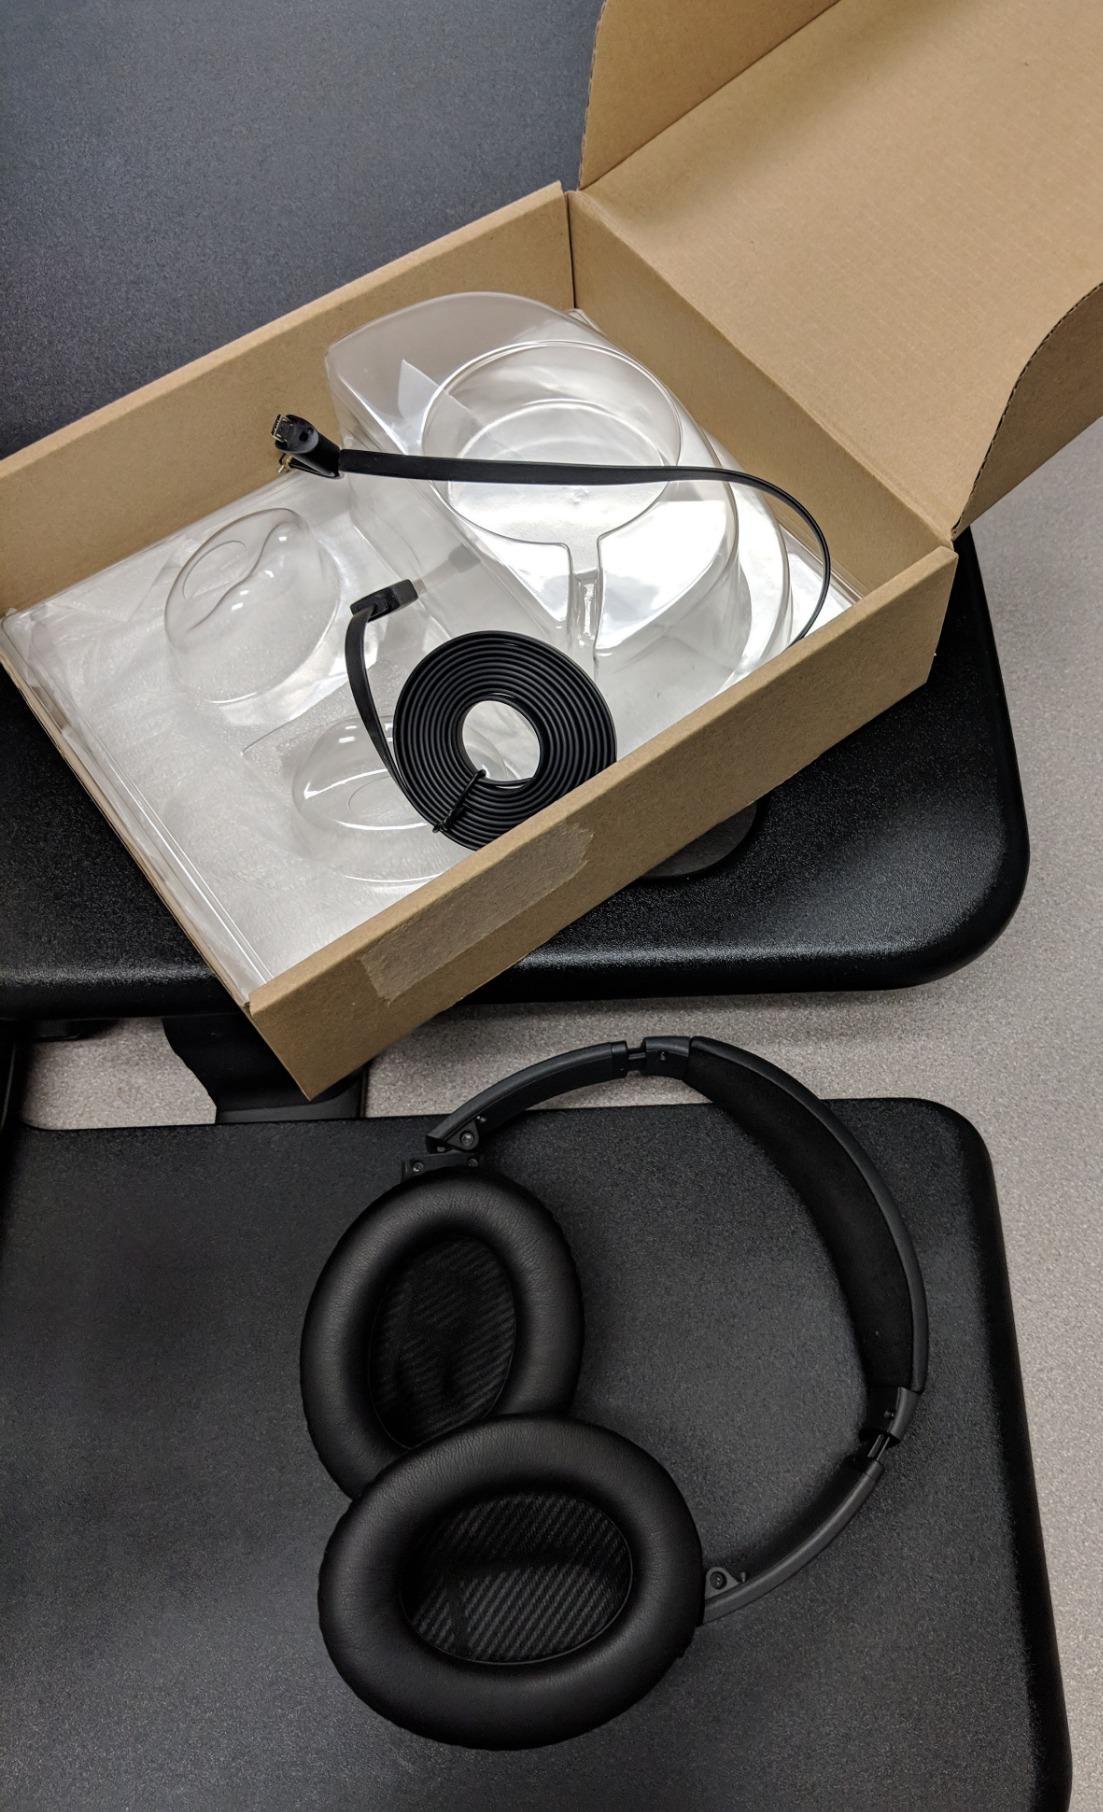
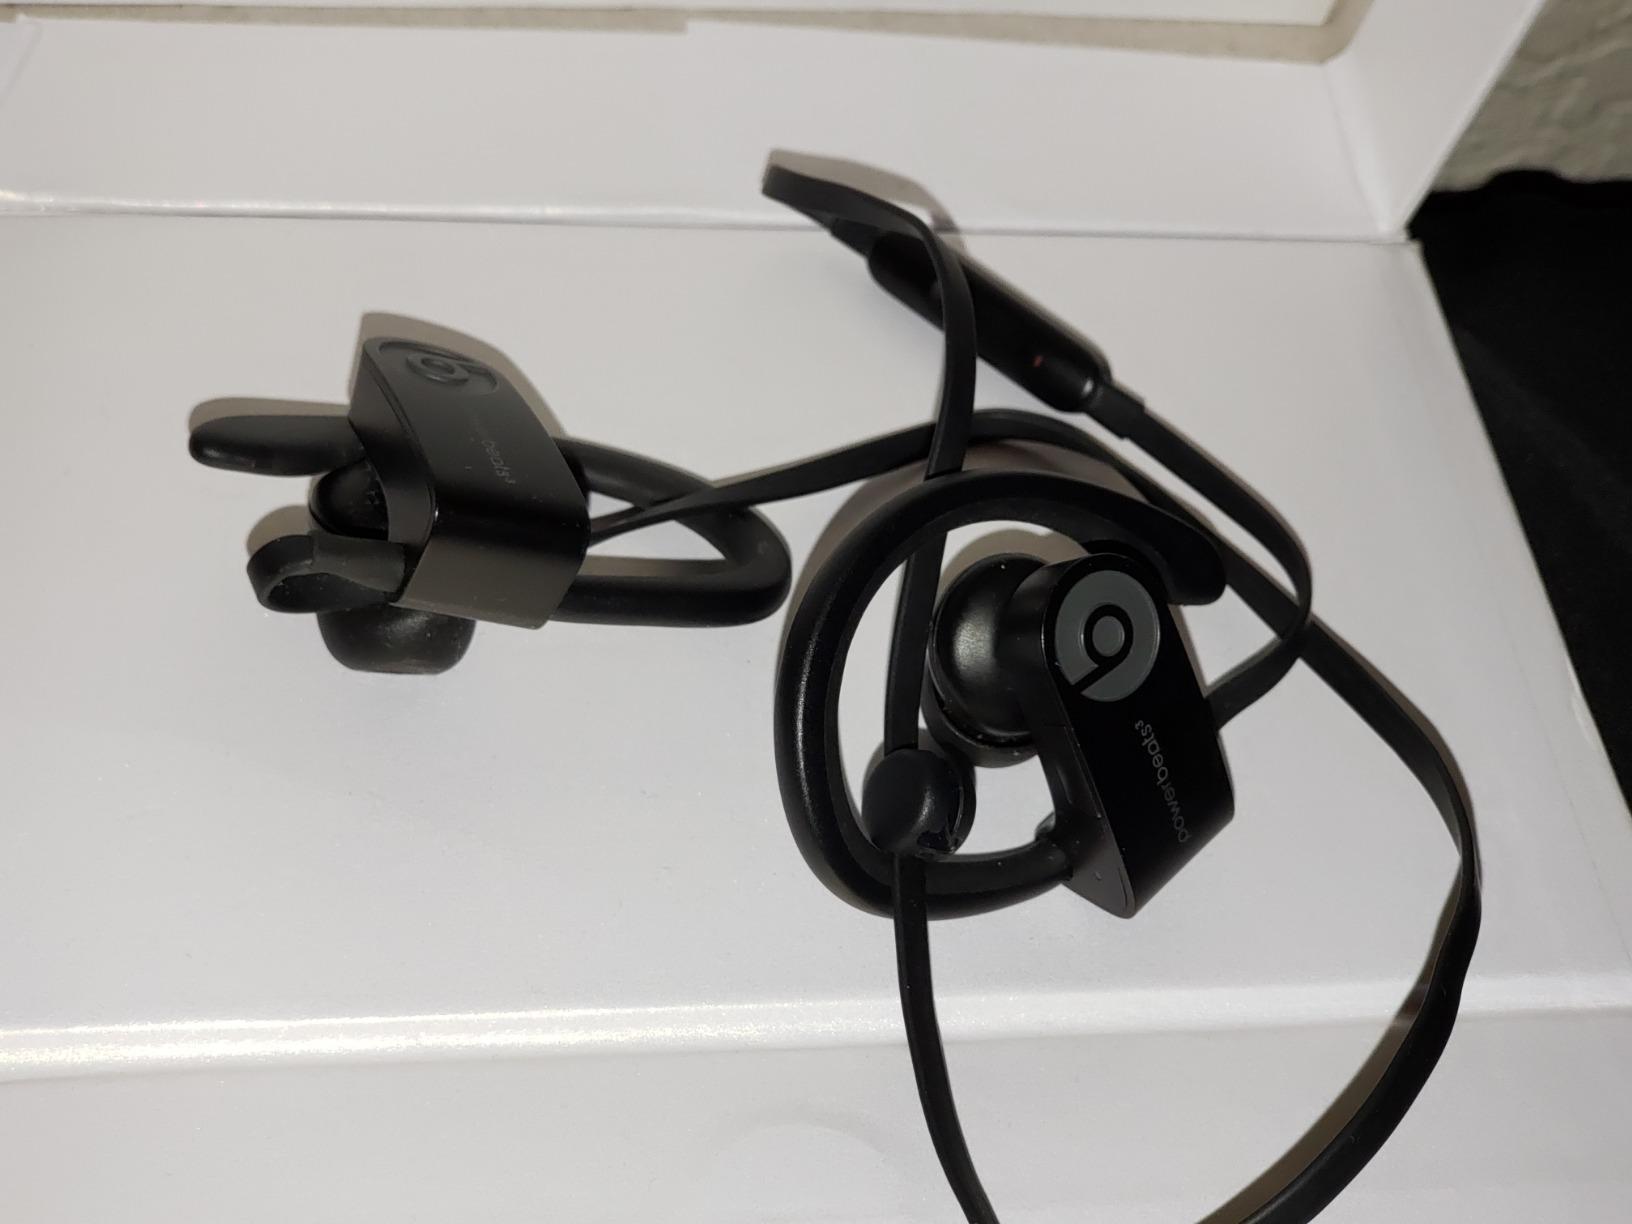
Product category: headphones
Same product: no